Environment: real
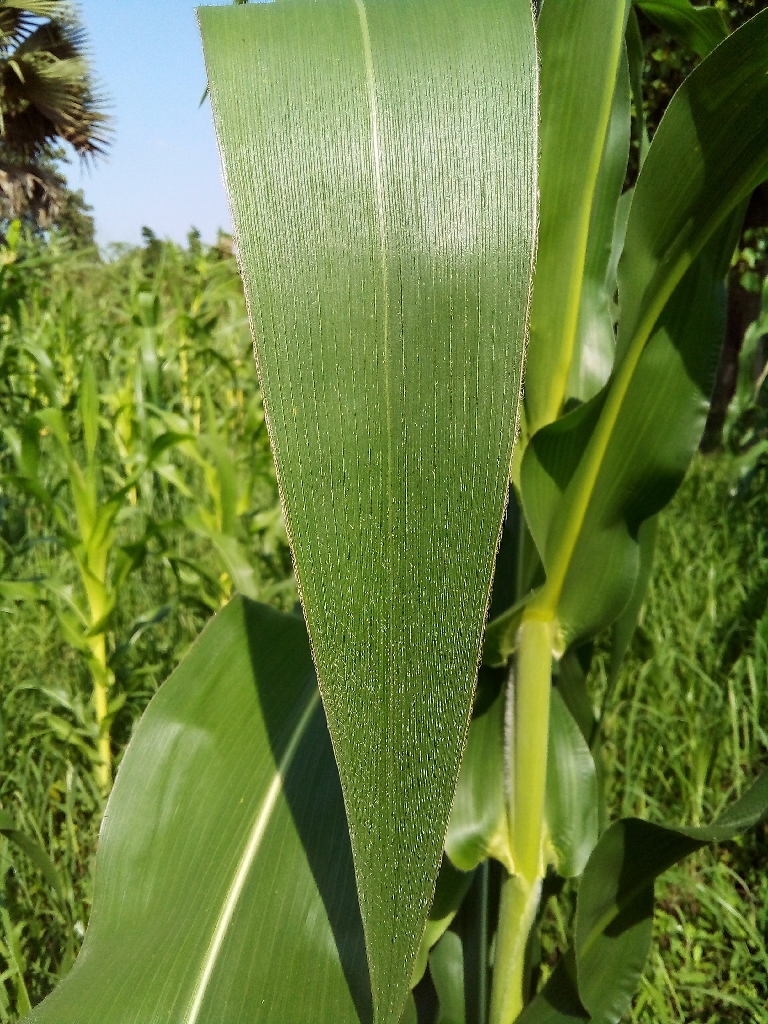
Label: healthy